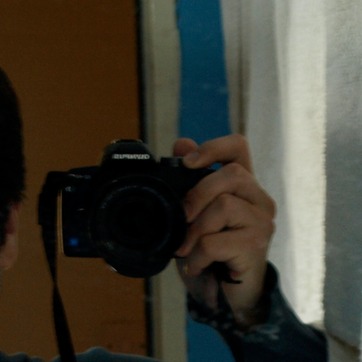
Material: plastic